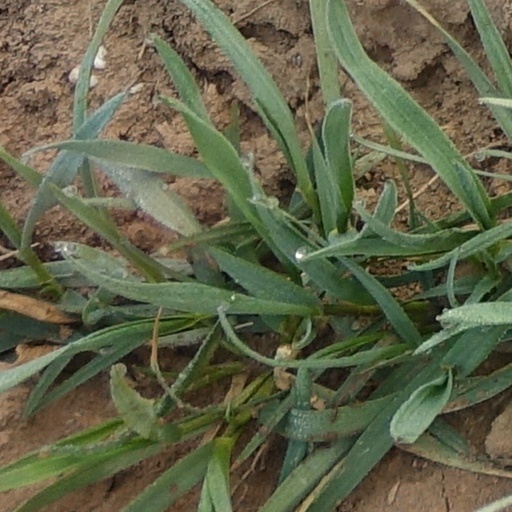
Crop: wheat